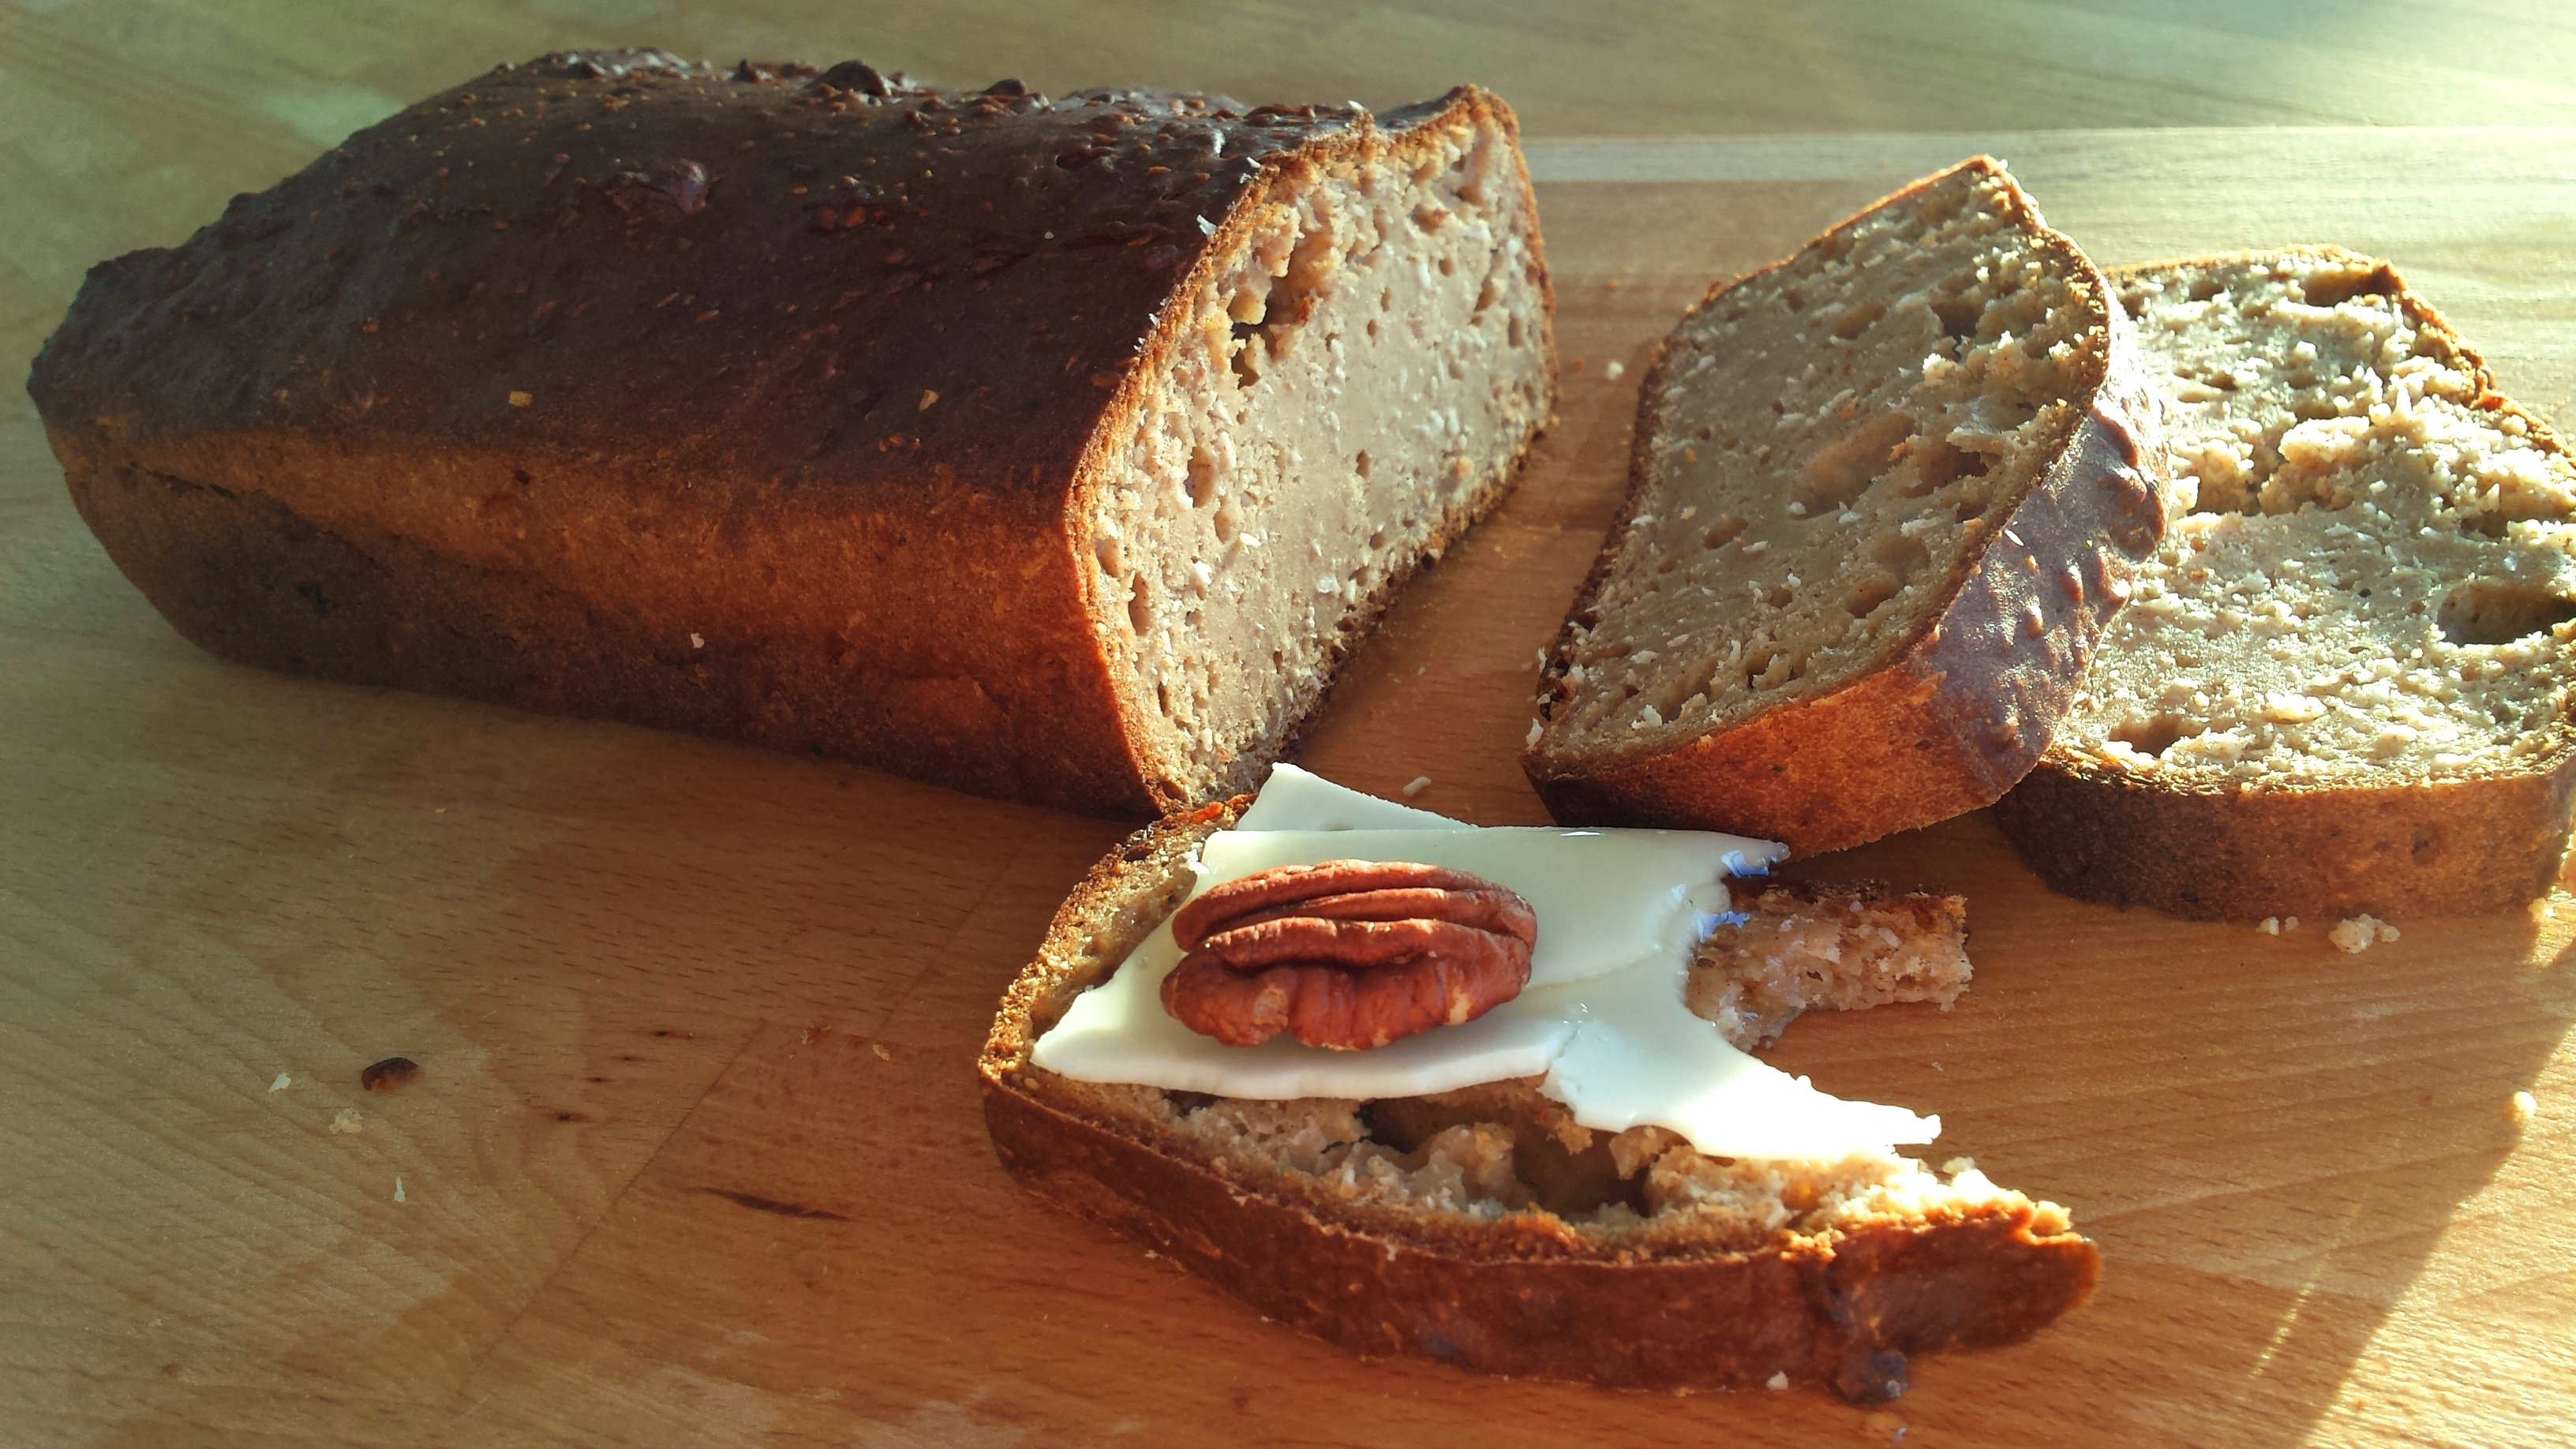
food, produce, recipe, breakfast, baking, healthy, snack, cake, homemade, bread, bakery, loaf, baked, bake, vegetarian, buckwheat, treat, sliced, flour, baked goods, carbs, millet, blood sugar, grass family, banana bread, quark bread